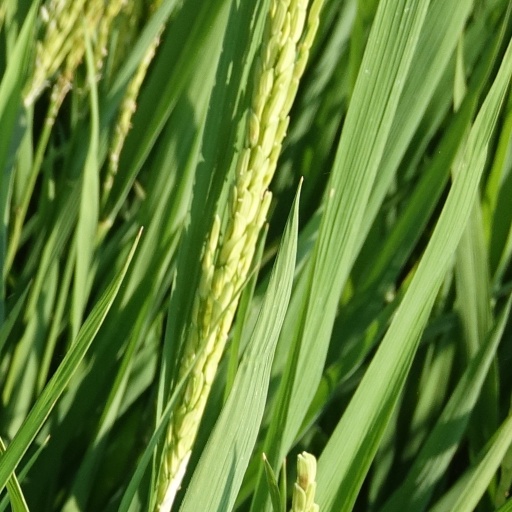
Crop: rice